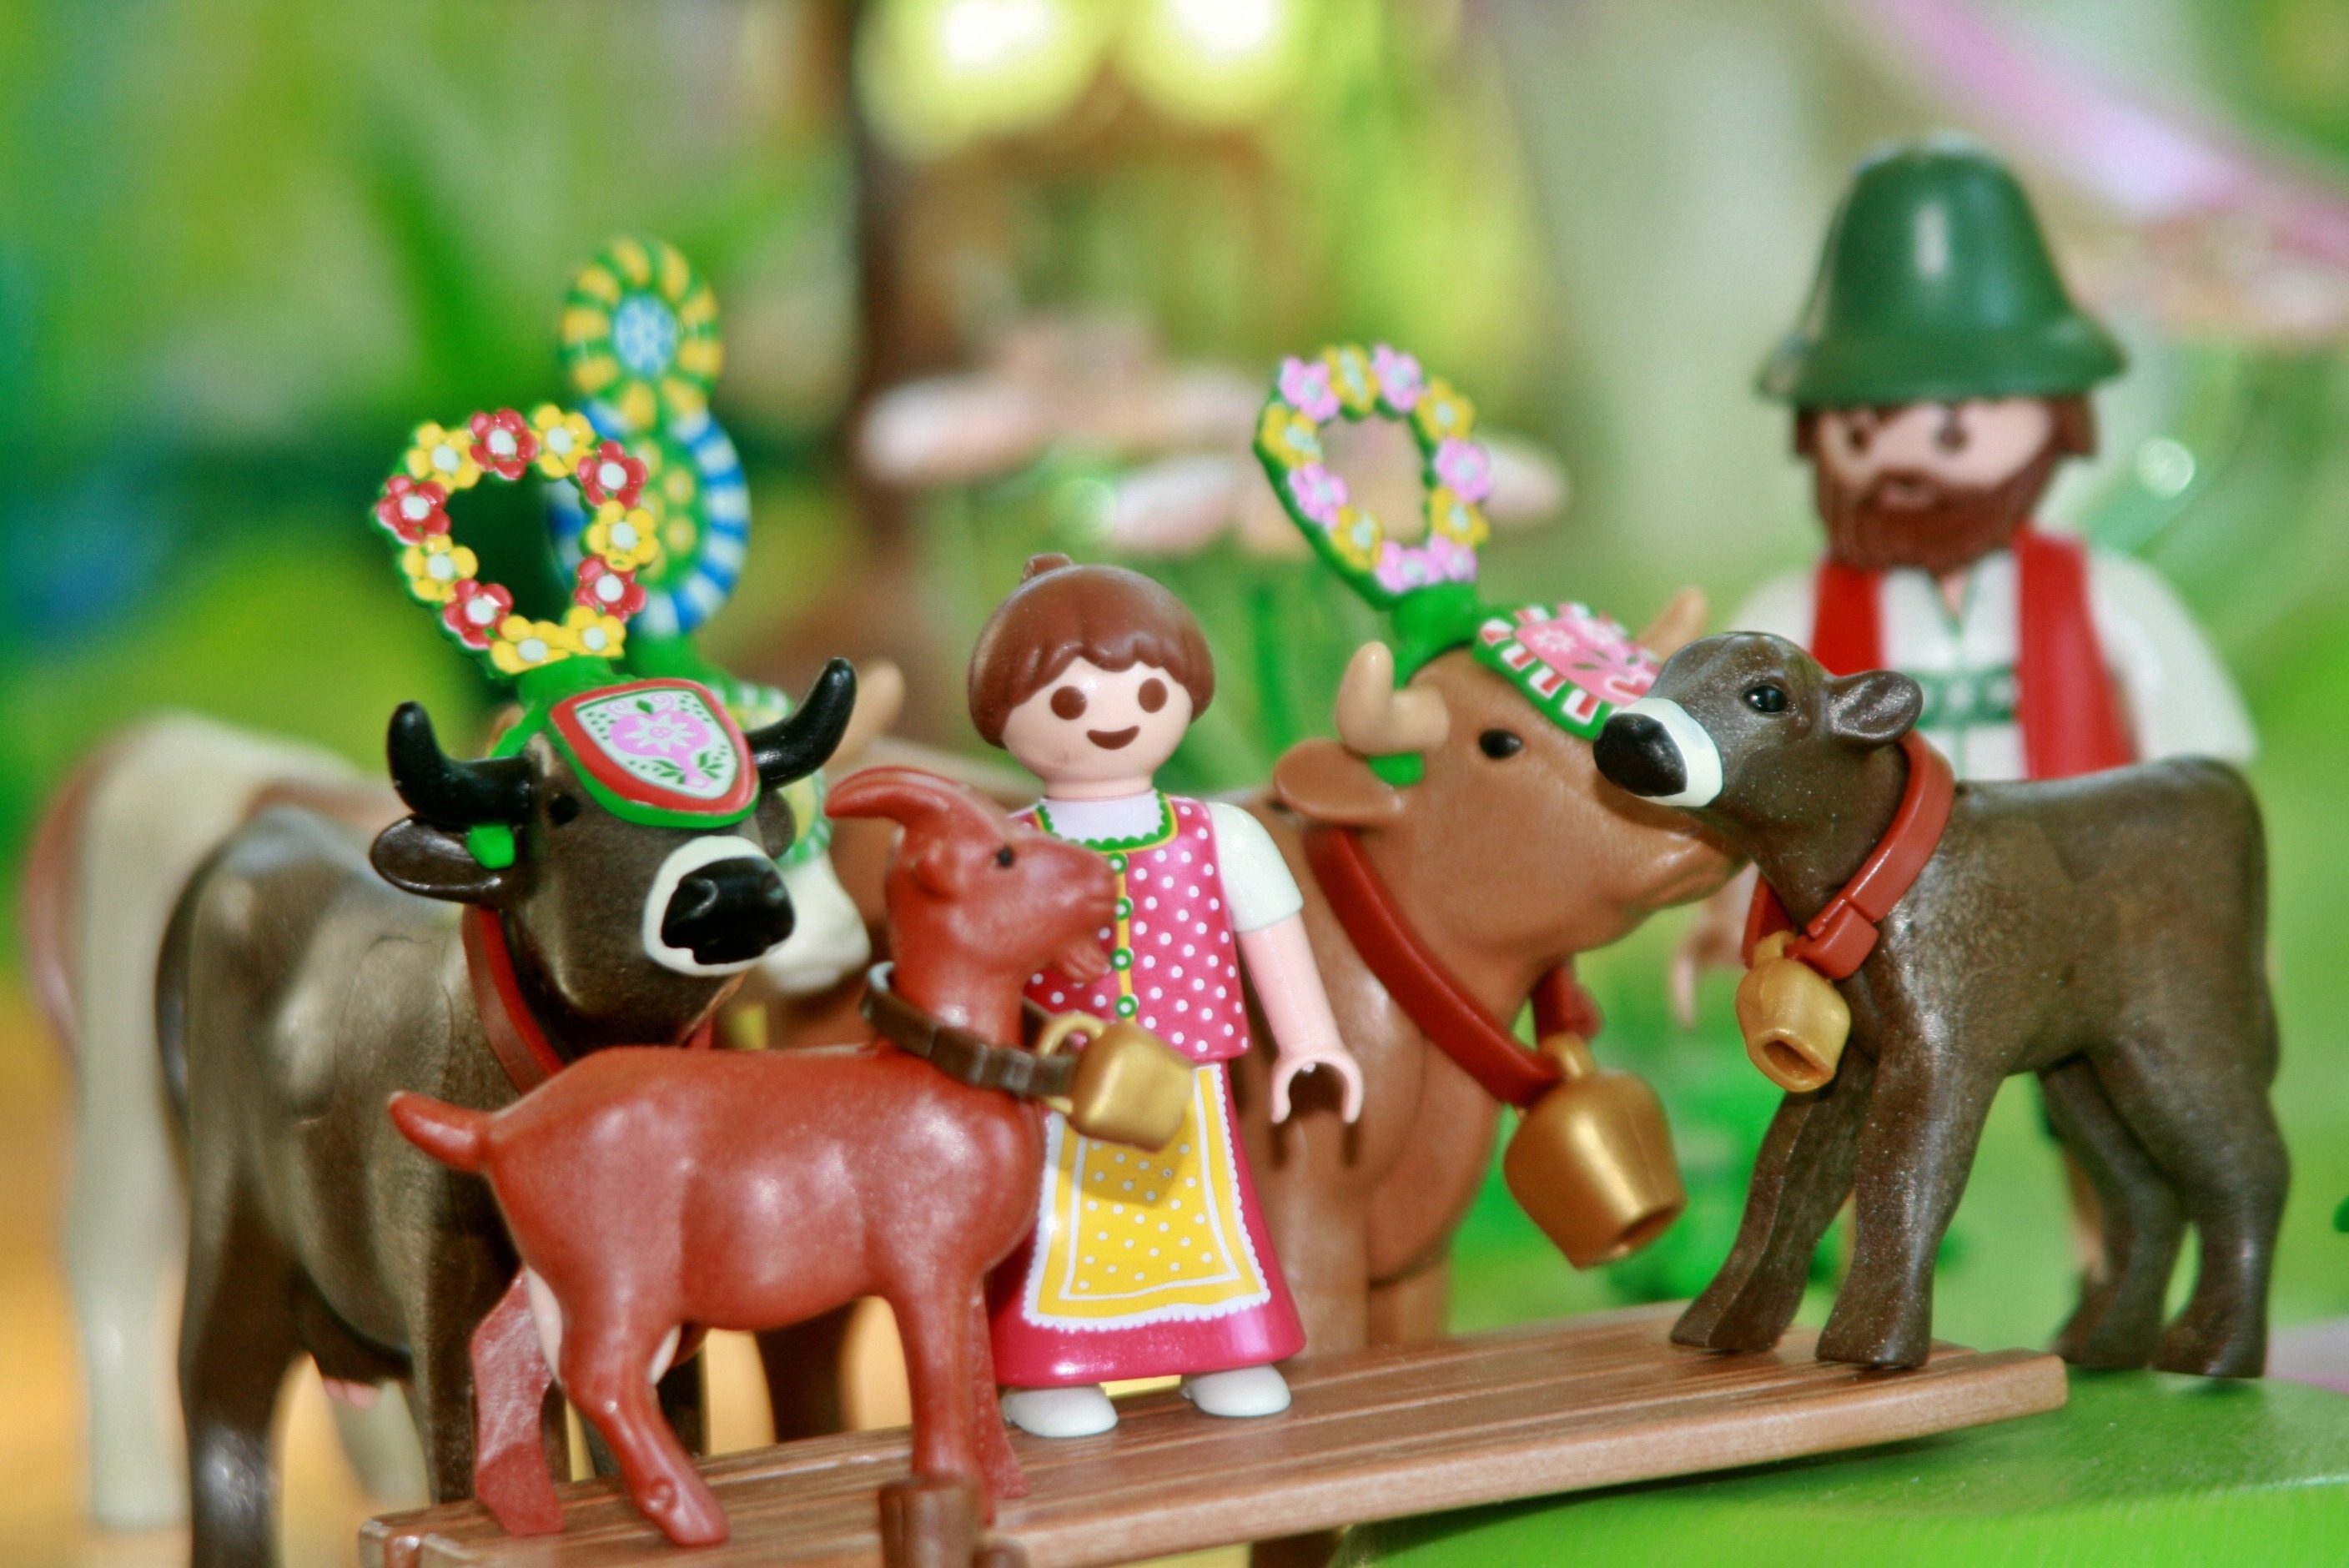
play, cow, child, toy, playmobil, cows, family, children, figurine, toys, animal portrait, game figure, game characters, happy cows